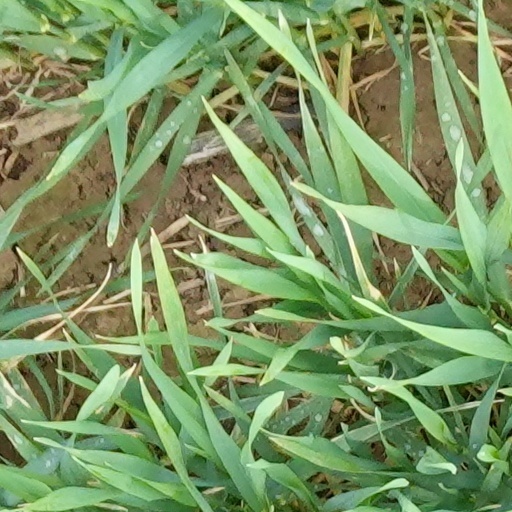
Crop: wheat